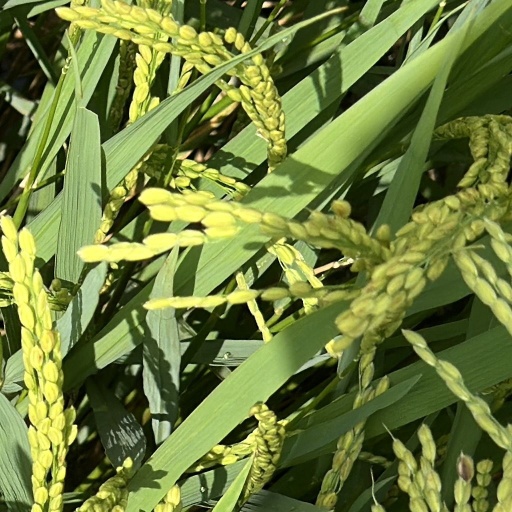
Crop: rice